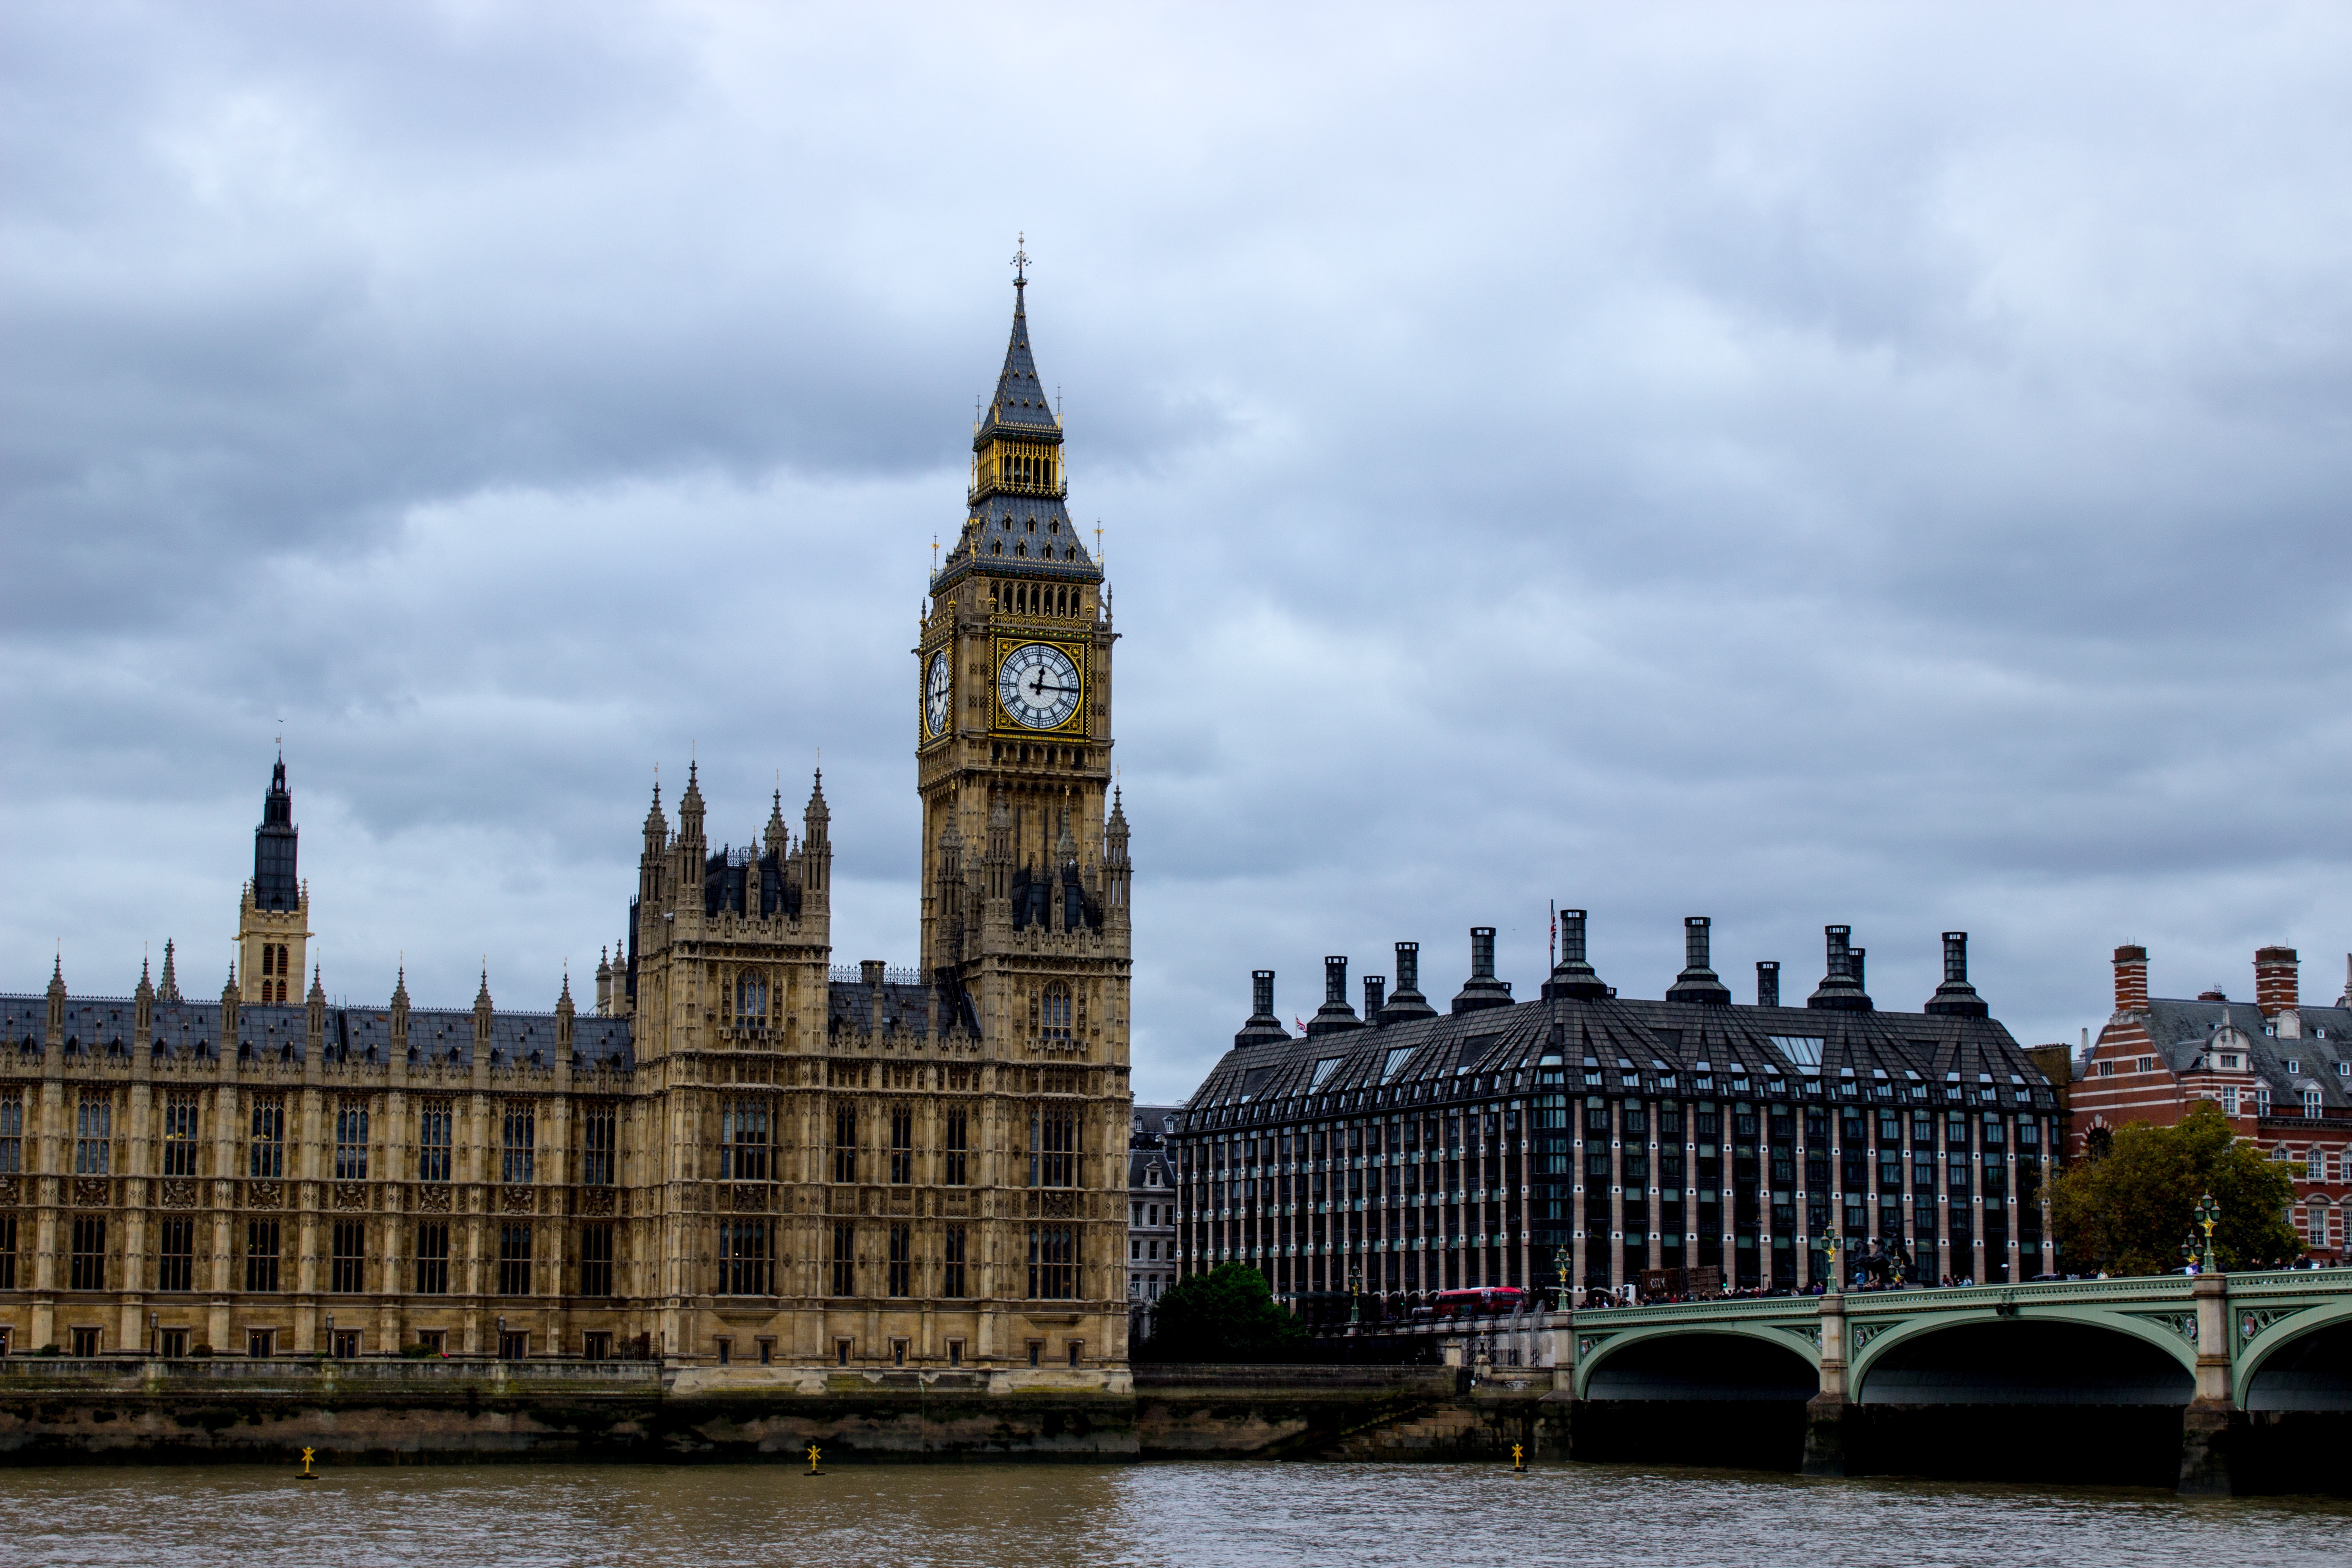
skyline, chateau, palace, city, river, cityscape, reflection, tower, landmark, cathedral, tourism, waterway, spire, tours, urban area, human settlement